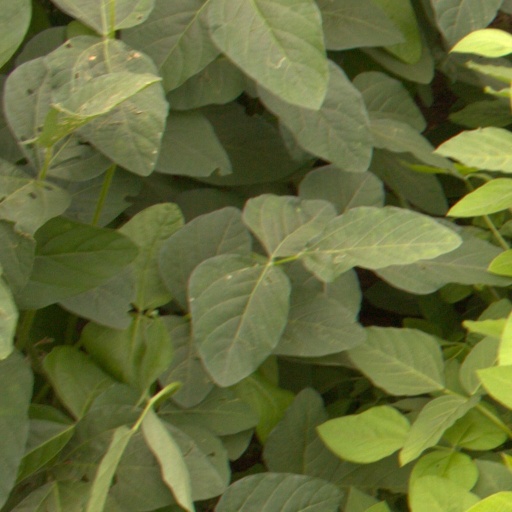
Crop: soybean